Taylor Lewan

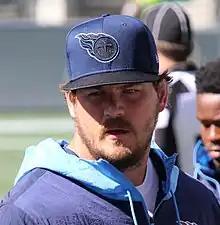
Lewan with the Tennessee Titans in 2021

Taylor Curtis Lewan (born July 22, 1991) is an American former professional football player who was a tackle for nine seasons with the Tennessee Titans of the National Football League (NFL).